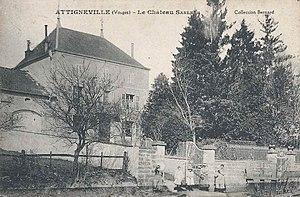
Carte postale du château
Attignéville est une commune française située en Lorraine, dans le département des Vosges, en région Grand Est.